Culture of Finland

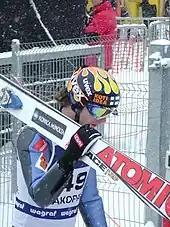
Janne Ahonen is considered one of the best and most successful currently active ski jumpers.

Traditional Finnish cuisine is a combination of European, Fennoscandian and Western Russian elements; table manners are European. The food is generally simple, fresh and healthy. Historically, Finns have relied on the abundant natural resources of their country, drawing sustenance from its vast forests and lakes. When crops failed, survival was sustained through the consumption of fish sourced from the sea and lakes, game hunted from the wilderness, as well as mushrooms and berries gathered from the forests and fields. Meat, berries, milk and ground vegetables are typical ingredients whereas spices are not common due to their historical unavailability.